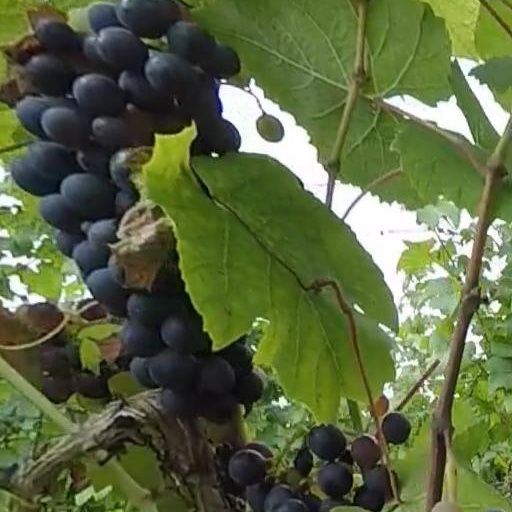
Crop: grape